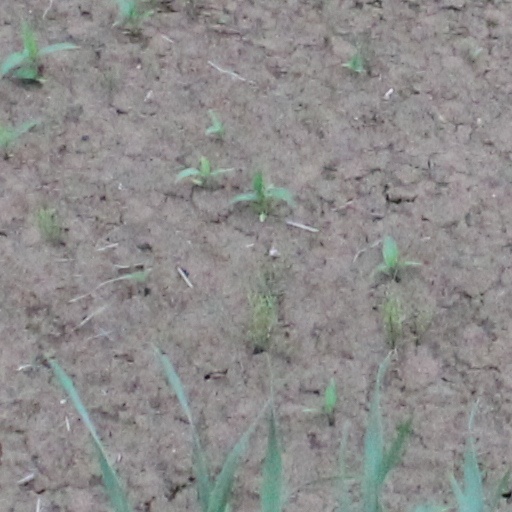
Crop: wheat